Mikhailov Peninsula

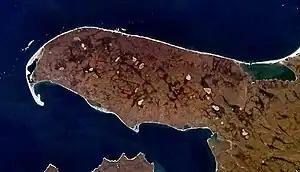
NASA picture of the Mikhailov Peninsula.

The Mikhailov Peninsula (Russian "Poluostrov Mikhailova") is a small peninsula in the eastern shores of the Kara Sea on the western side of the Taymyr Peninsula. Its latitude is 75° 05' N and its longitude 87° 15' E.